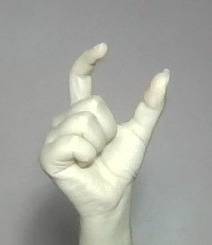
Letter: nun